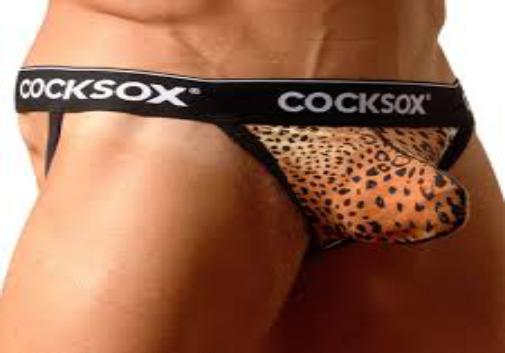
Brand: Cocksox
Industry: Clothes